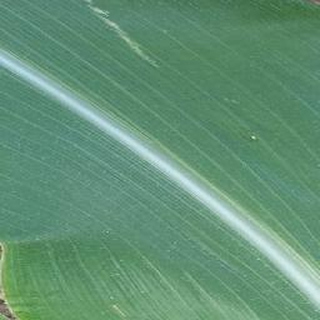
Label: healthy_corn